Studebaker Wagonaire

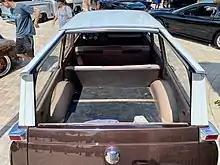
1965 Studebaker Commander Wagonaire with roof opened

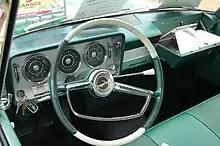
1963 Studebaker Wagonaire interior

Production began in the autumn of 1962 for the 1963 model year with all Lark station wagons including the sliding roof. However, early buyers soon found that their new wagons' roofs leaked water near the front of the sliding section. This problem was addressed – with limited success – by the factory. It took until mid-November to develop a suitable solution to resume volume production. While the early roof seals were redesigned and improved, it was also critical that the drainage tubes in the roof slider assembly be kept clear. A series of service letters were sent to dealers to address this problem, but early negative reports probably tarnished the design.